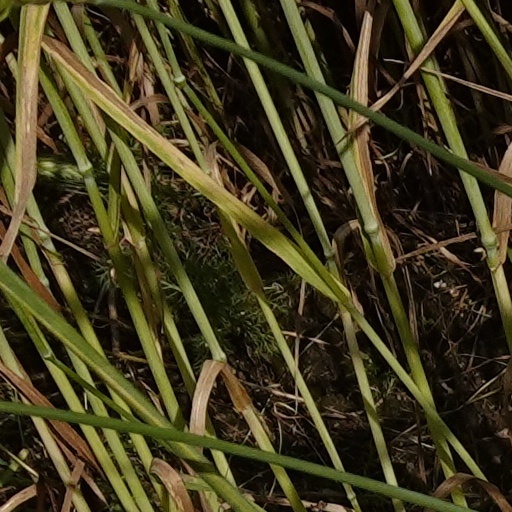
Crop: wheat